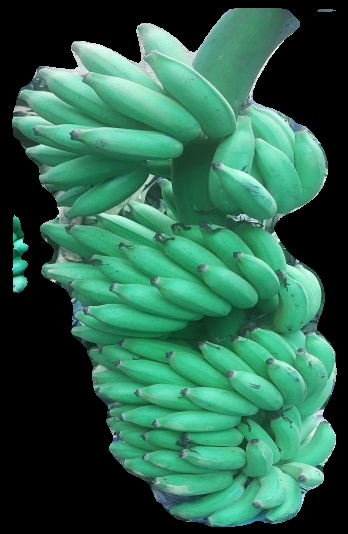
Variety: elakki-bale
Grade: grade1